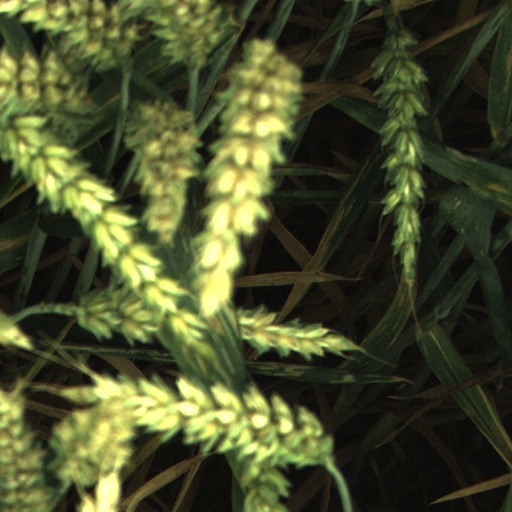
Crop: wheat